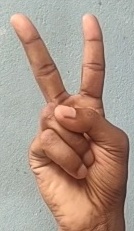
ASL sign: 2